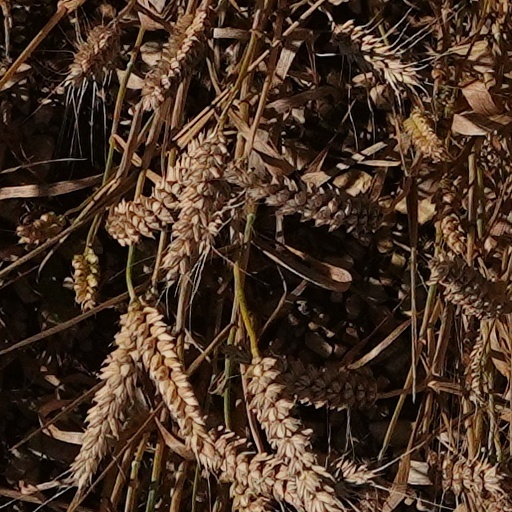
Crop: wheat